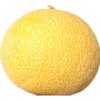
Label: Cantaloupe 1